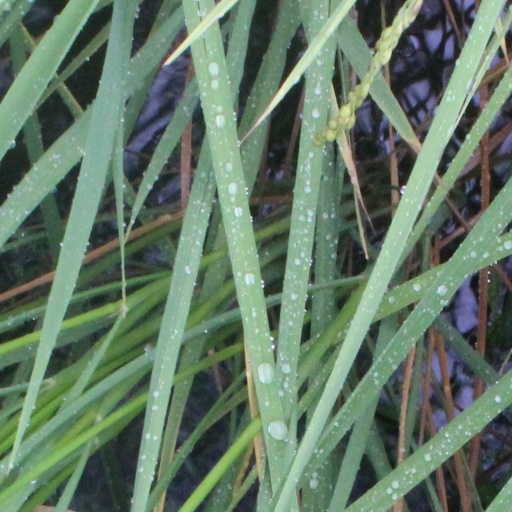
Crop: rice